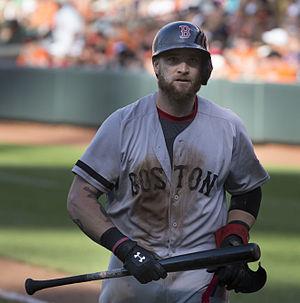
La Série mondiale 2013 est la 109ᵉ série finale des Ligues majeures de baseball. Elle est jouée du 23 octobre au 30 octobre 2013.